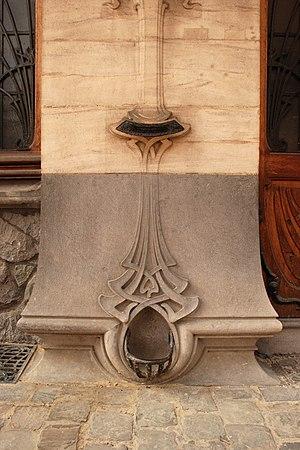
Belgique - Bruxelles - Maison Beukman (Art nouveau, architecte Albert Roosenboom, 1900)
La Maison Beukman est une maison de style Art nouveau construite à Ixelles en Belgique en 1900. Sa façade est considérée comme une des plus réussies de l'Art nouveau à Bruxelles.